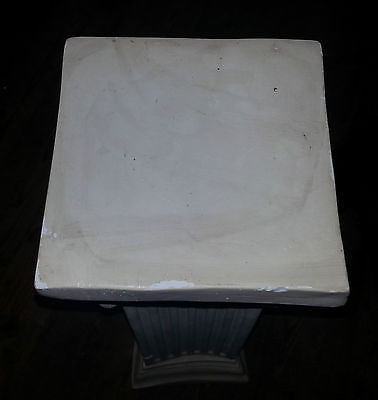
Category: table